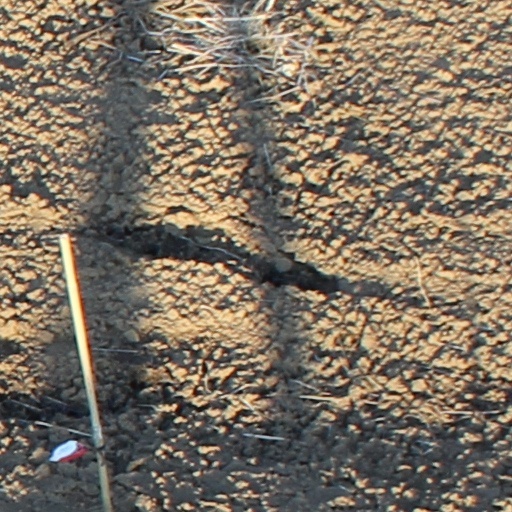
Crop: wheat